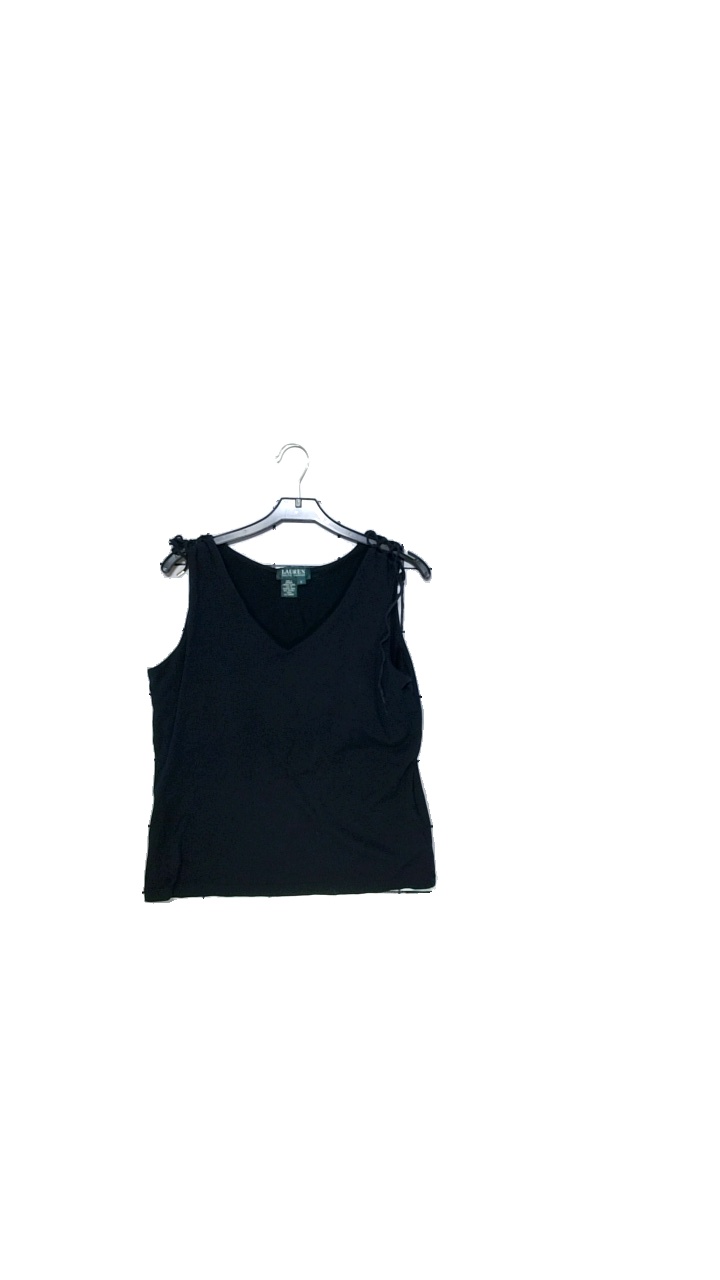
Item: Top (Ladies)
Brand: Ralph Lauren
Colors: Blue
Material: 96% cotton, 4% spandex
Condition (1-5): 4
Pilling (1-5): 5
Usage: Reuse
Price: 50-100